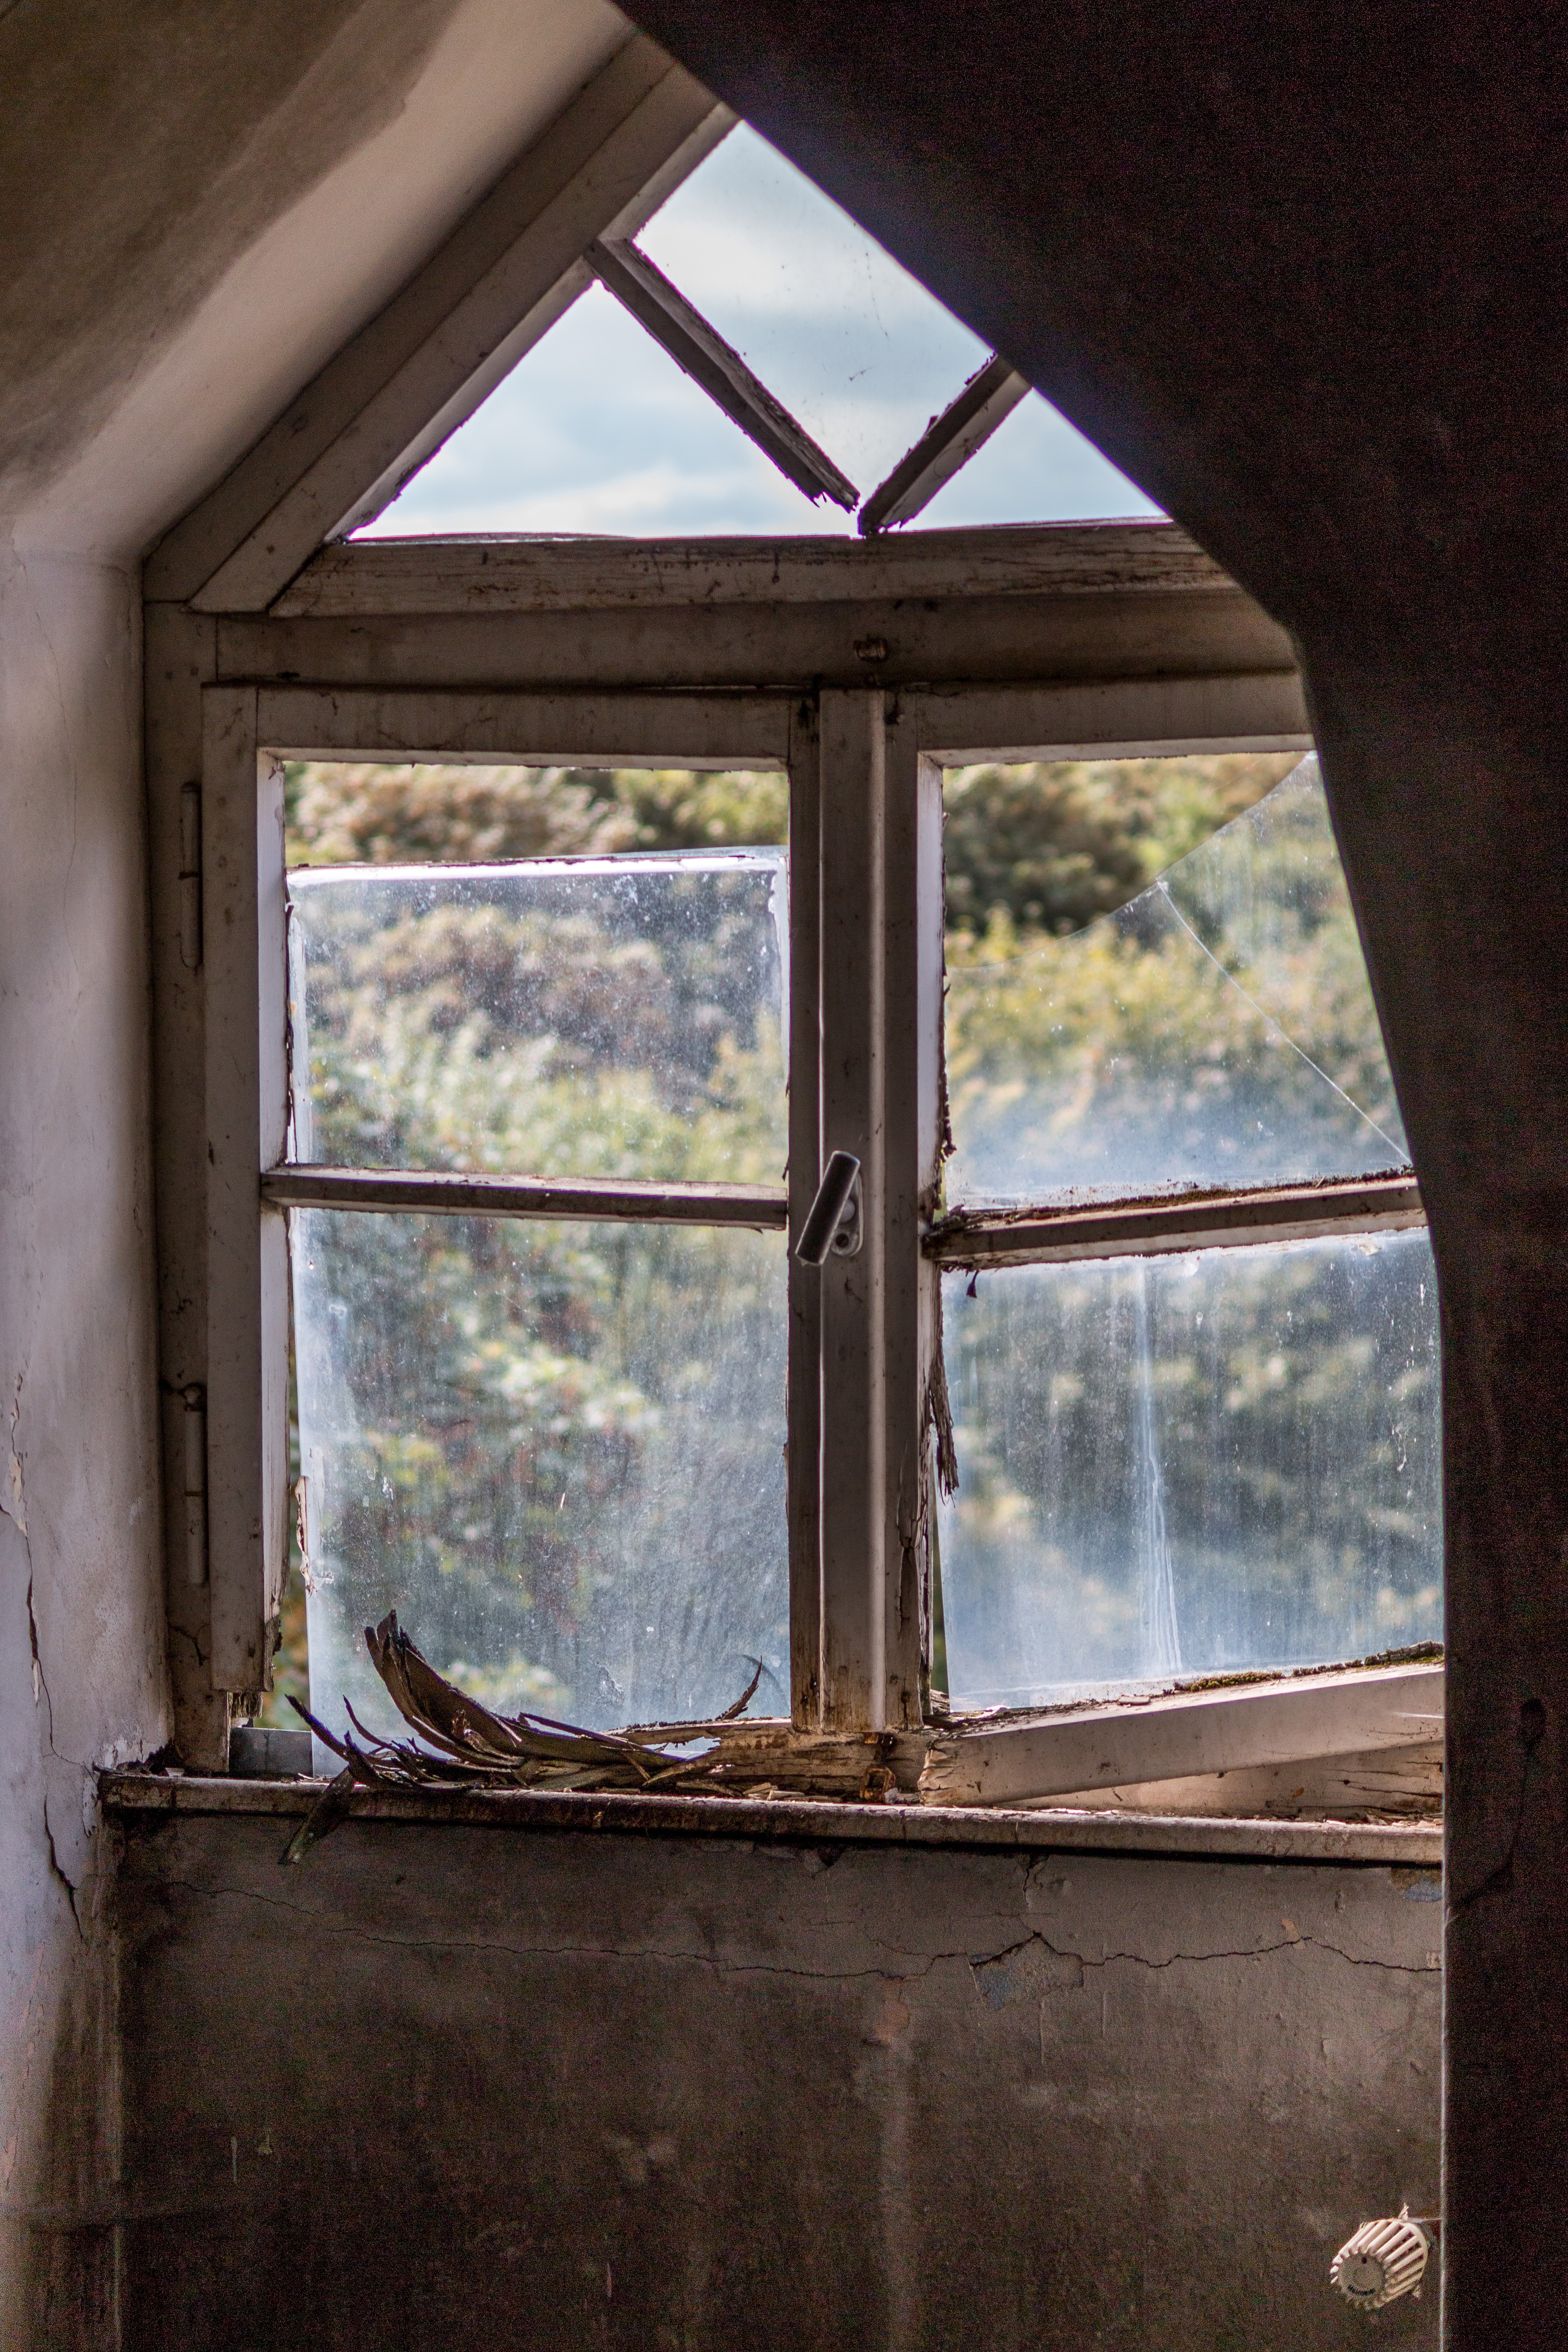
light, architecture, wood, house, window, building, old, atmosphere, home, space, broken, blue, decay, old building, door, interior design, transience, dilapidated, weird, broken glass, estate, past, historically, leave, masonry, break up, lapsed, ailing, lost place, run down, passed, window covering